Abracadabrella elegans

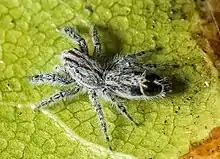
Abracadabrella elegans, Townsville 2012, body length 3.8mm.

Abracadabrella elegans is a species of jumping spider in the genus "Abracadabrella". Its common name is Elegant Fly Mimic. It is common in coastal Eastern Australia, mostly Queensland. It appears to mimic a large fly with two black raised, rounded mounds on the rear of the abdomen, which look like eyes, and its spinnerets which resemble a fly's mouthparts. It walks backwards apparently to enhance the mimicry. "Abracadabrella" spp. are found on or under bark or on foliage from coastal north Queensland south to at least the central coast NSW.